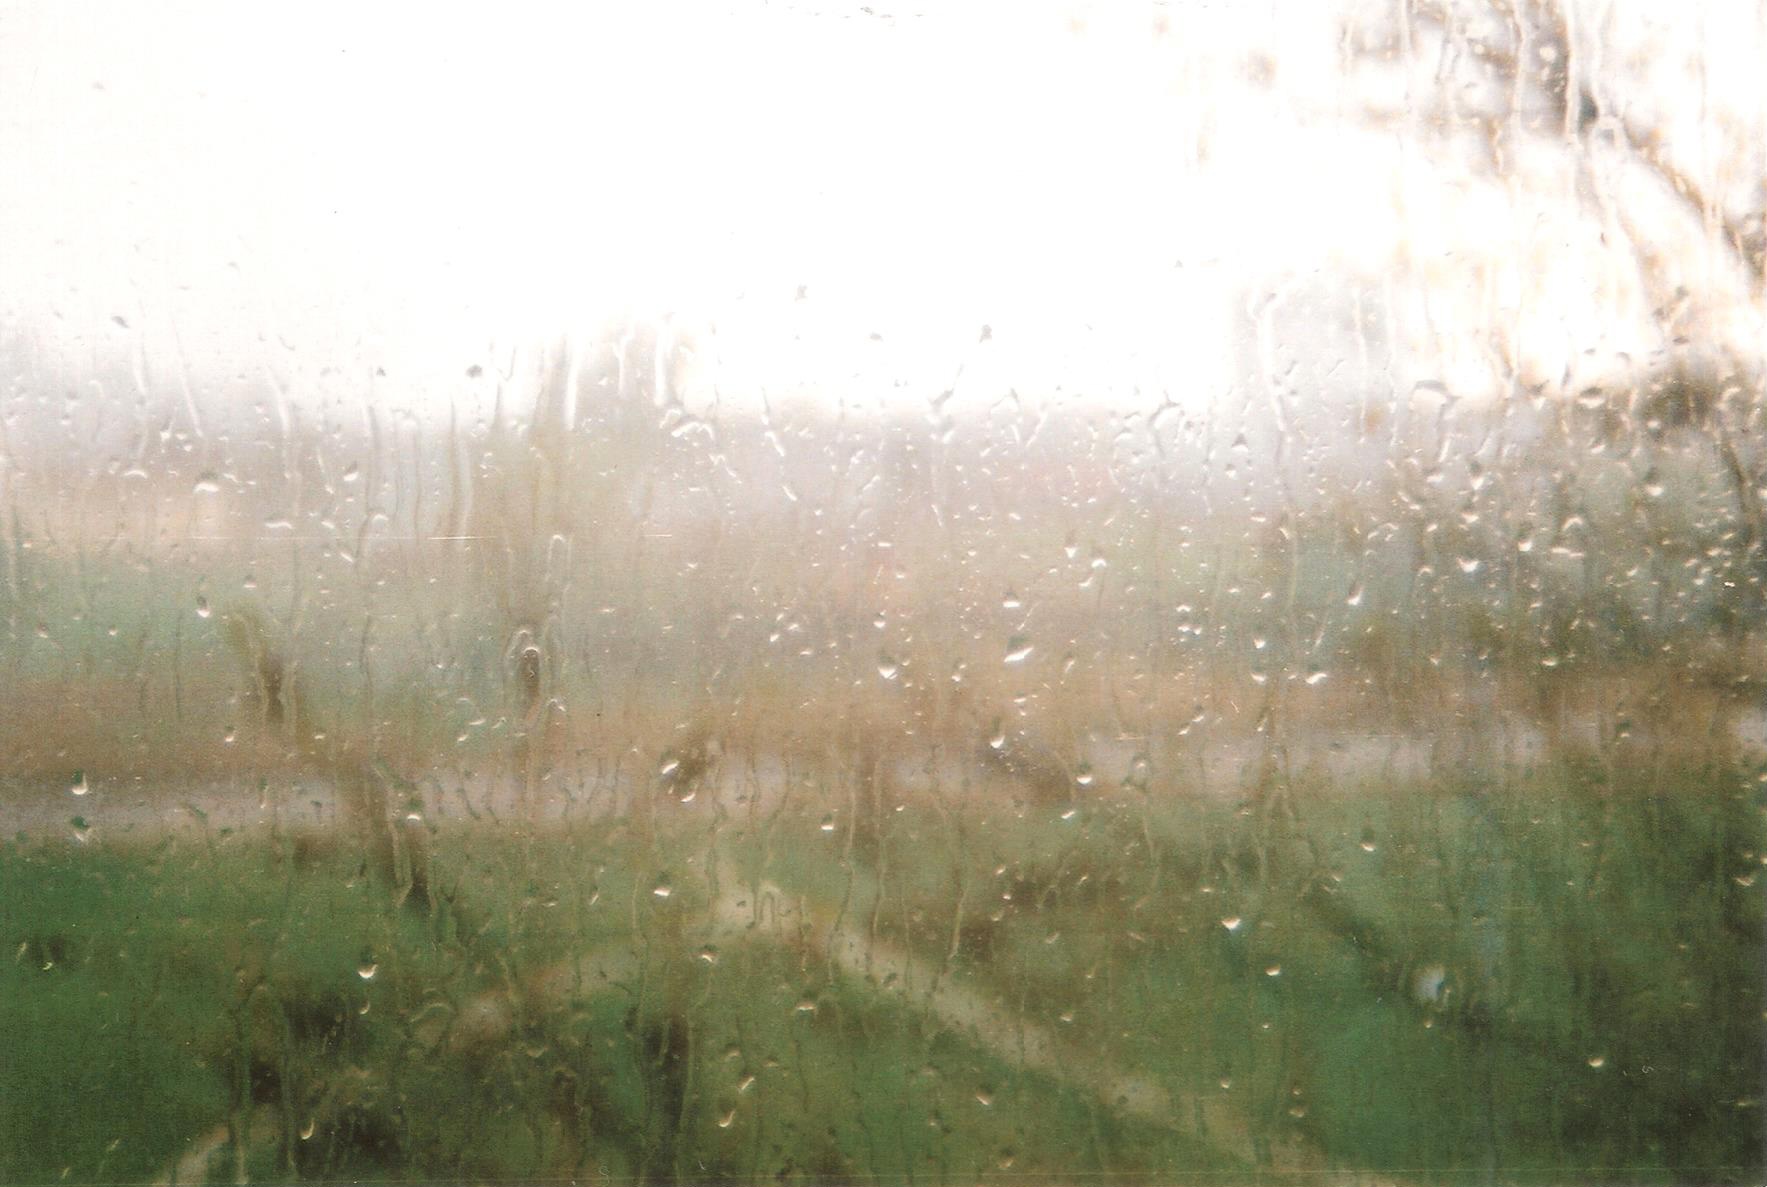
grass, mist, sunlight, morning, rain, weather, freezing, atmospheric phenomenon, grass family